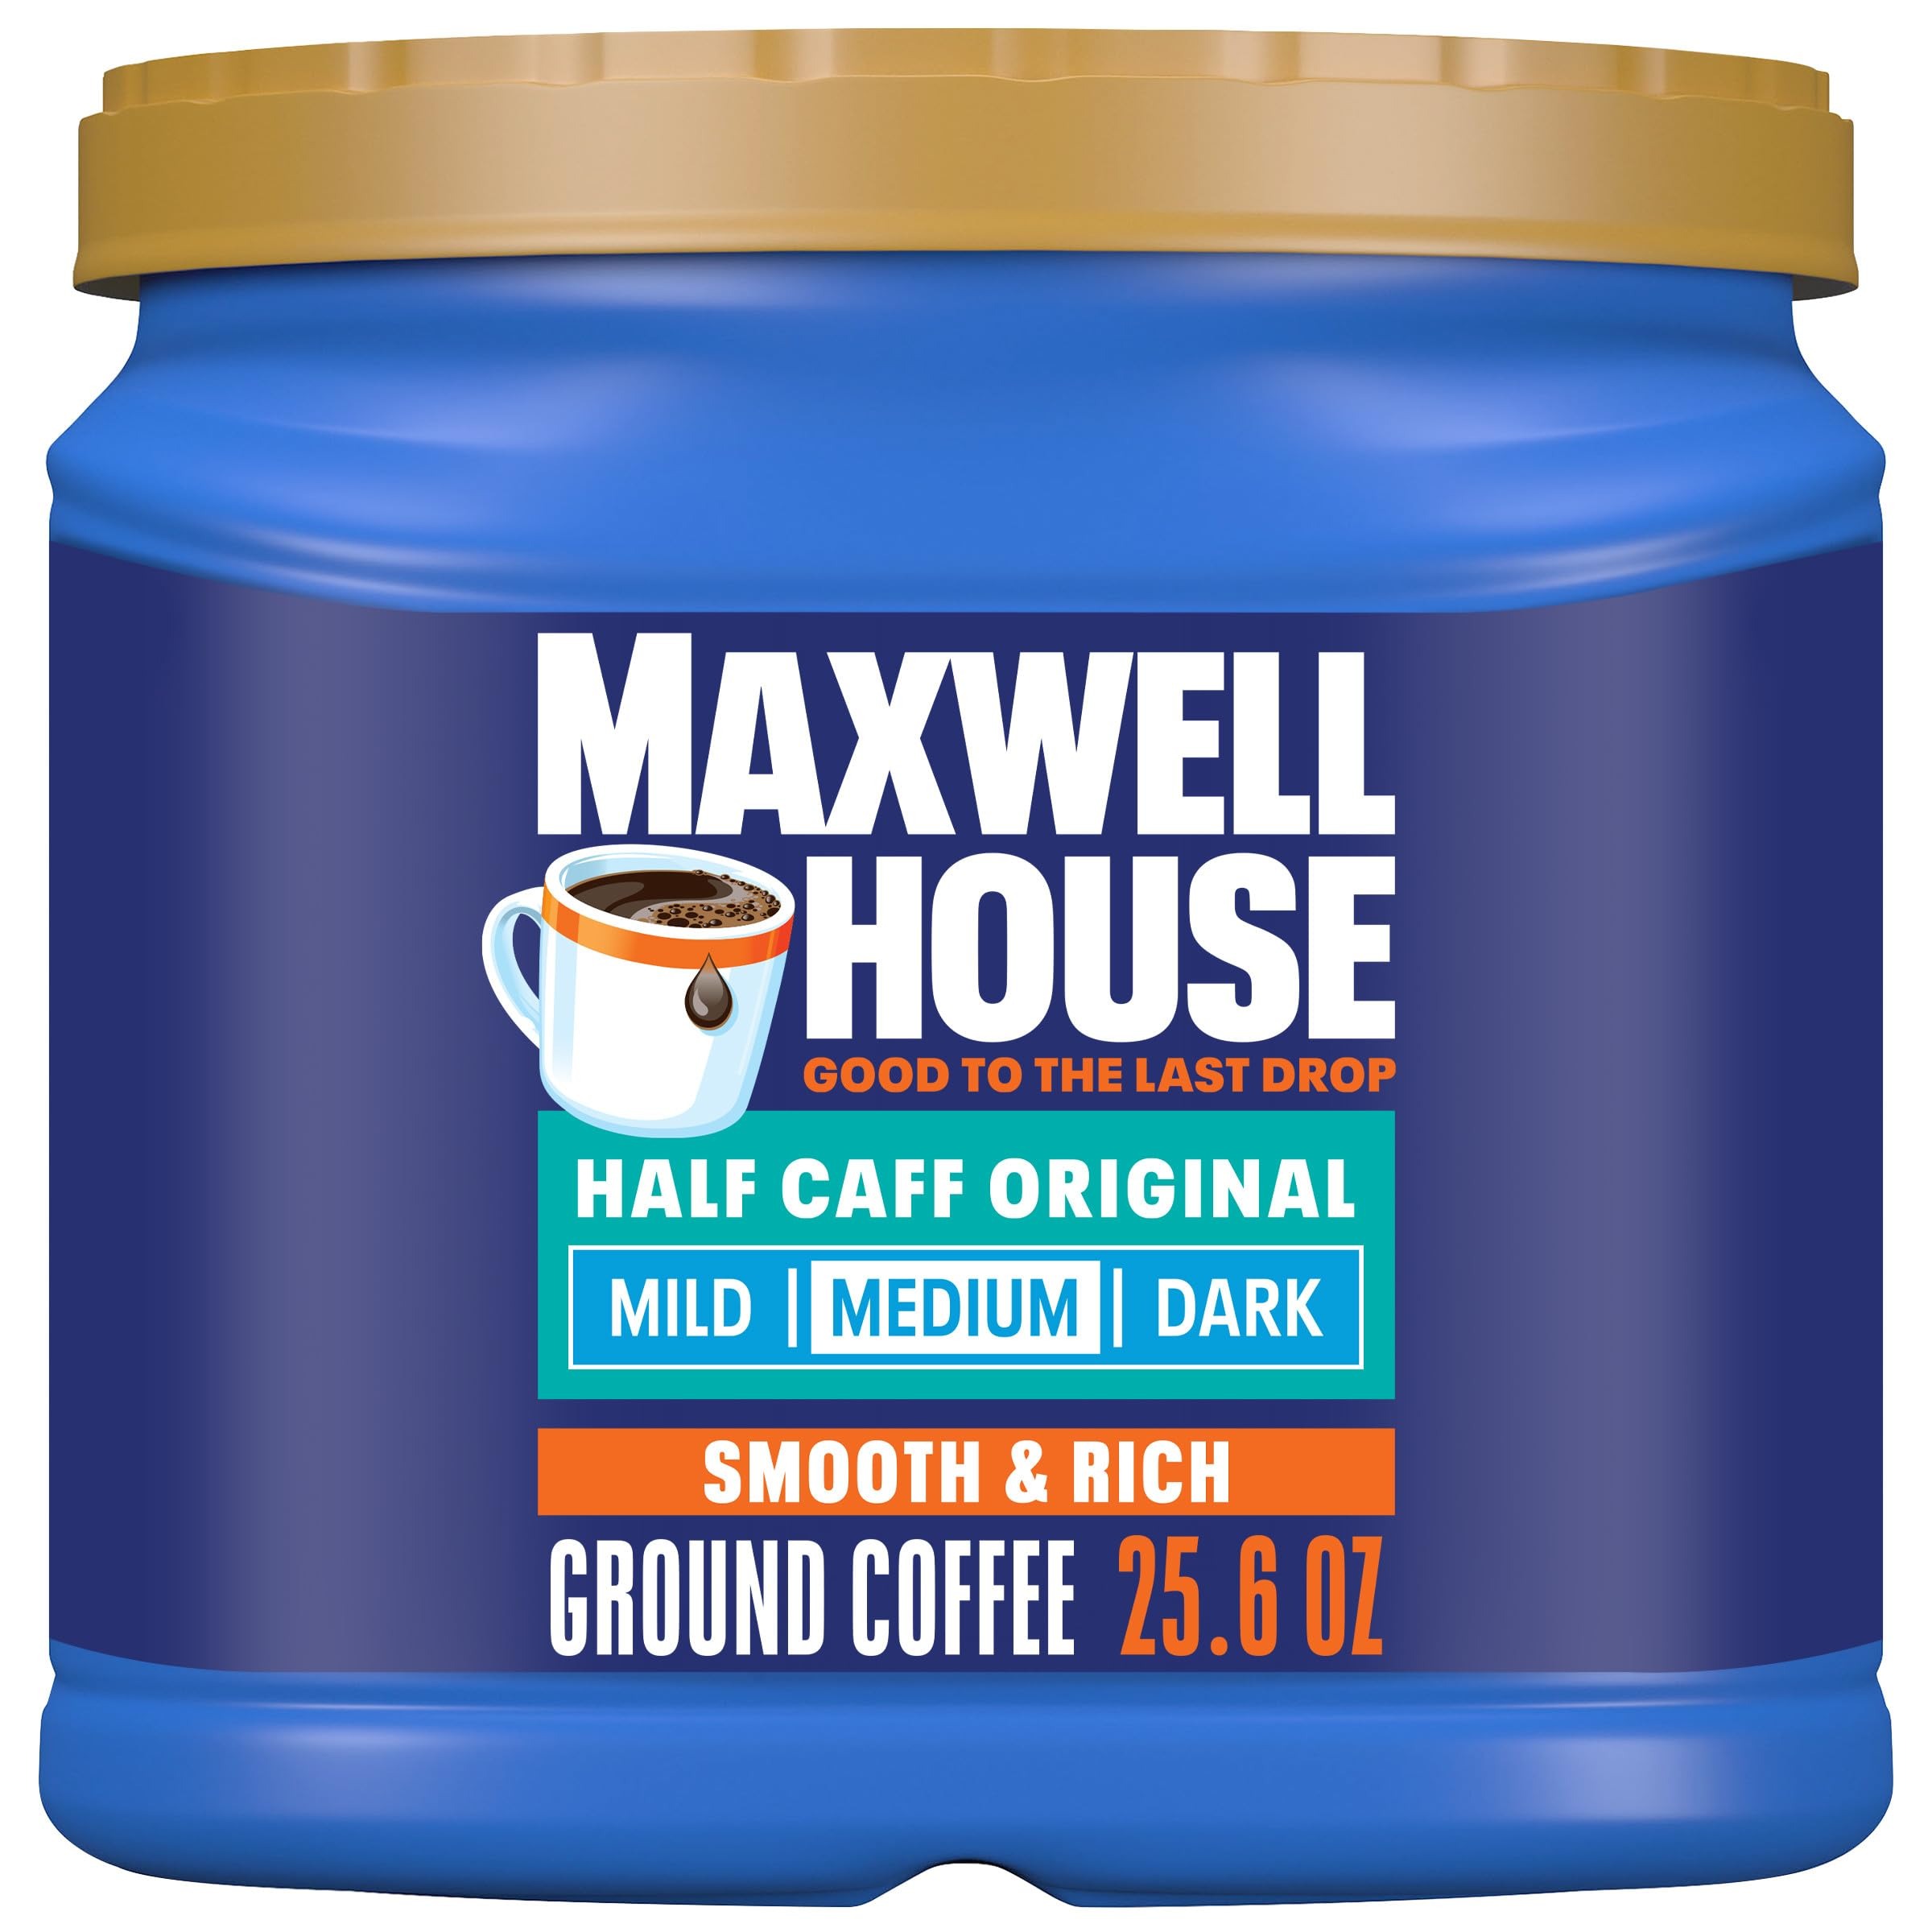
Item Name: Maxwell House Half Caff Original Medium Roast Ground Coffee, 25.6 oz Canister
Bullet Point 1: One 25.6 oz canister of Maxwell House Half Caff Original Medium Roast Ground Coffee
Bullet Point 2: Brew our smooth, delicious coffee, take in the rich aroma and savor the strong, full-bodied flavor
Bullet Point 3: Smooth and rich from the first sip to the last
Bullet Point 4: A consistently great taste that you can brew to take your day "to your max"
Bullet Point 5: Give yourself a break, unplug a little and gear up for what's next with a cup of Maxwell House coffee
Bullet Point 6: Prepare with fresh, cold water for breakfast or a quick pick-me-up any time of day
Bullet Point 7: Roasted in the USA since 1892
Bullet Point 8: Maxwell House inspires the kind of coffee break that helps you pause, reset and take on whatever comes next as a renewed you
Bullet Point 9: Certified Kosher ground coffee
Bullet Point 10: For maximum freshness, store our 25.6-ounce can of coffee in a cool, dark and dry place
Value: 25.6
Unit: Ounce

Price: 13.32